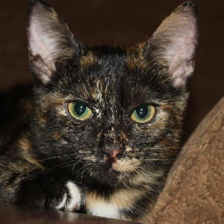
Label: animals